Psychological impact of climate change

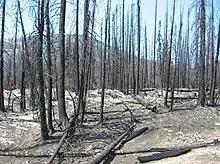
Seeing reports and images from massive wildfires, which were made more frequent due to climate change, can leave psychological impacts on people (charred landscape after crown fire in the North Cascades National Park, United States).

Three causal pathways by which climate change causes psychological effects have been suggested: direct, indirect, or via psychosocial awareness. In some cases, people may be affected via more than one pathway at once.